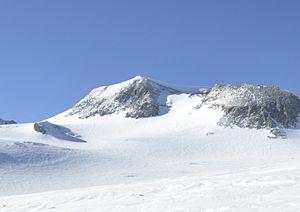
Le massif Vinson, ou mont Vinson pour désigner au sens strict son plus haut sommet, est le point culminant de l'Antarctique avec 4 892 mètres d'altitude. Découvert en 1958 au cours d'un survol aérien, il n'a été gravi qu'en 1966 par Nicholas Clinch et trois autres alpinistes. Depuis, environ 1 100 personnes ont atteint son sommet, qui doit sa renommée à son inclusion dans la liste des sept sommets, laquelle regroupe les points culminants des sept continents.
Tashi et Nungshi Malik sont deux alpinistes indiennes. Elles sont les premières sœurs jumelles à avoir gravi les Sept sommets et atteint les pôles Nord et Sud.